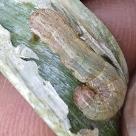
Crop: Onion
Condition: caterpillar-p